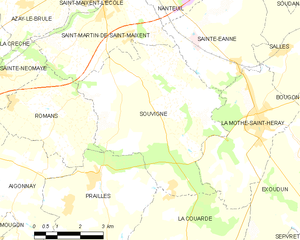
Carte des communes françaises Souvigné